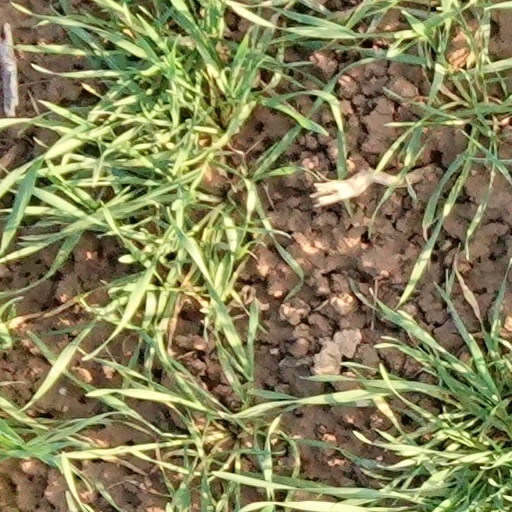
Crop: wheat